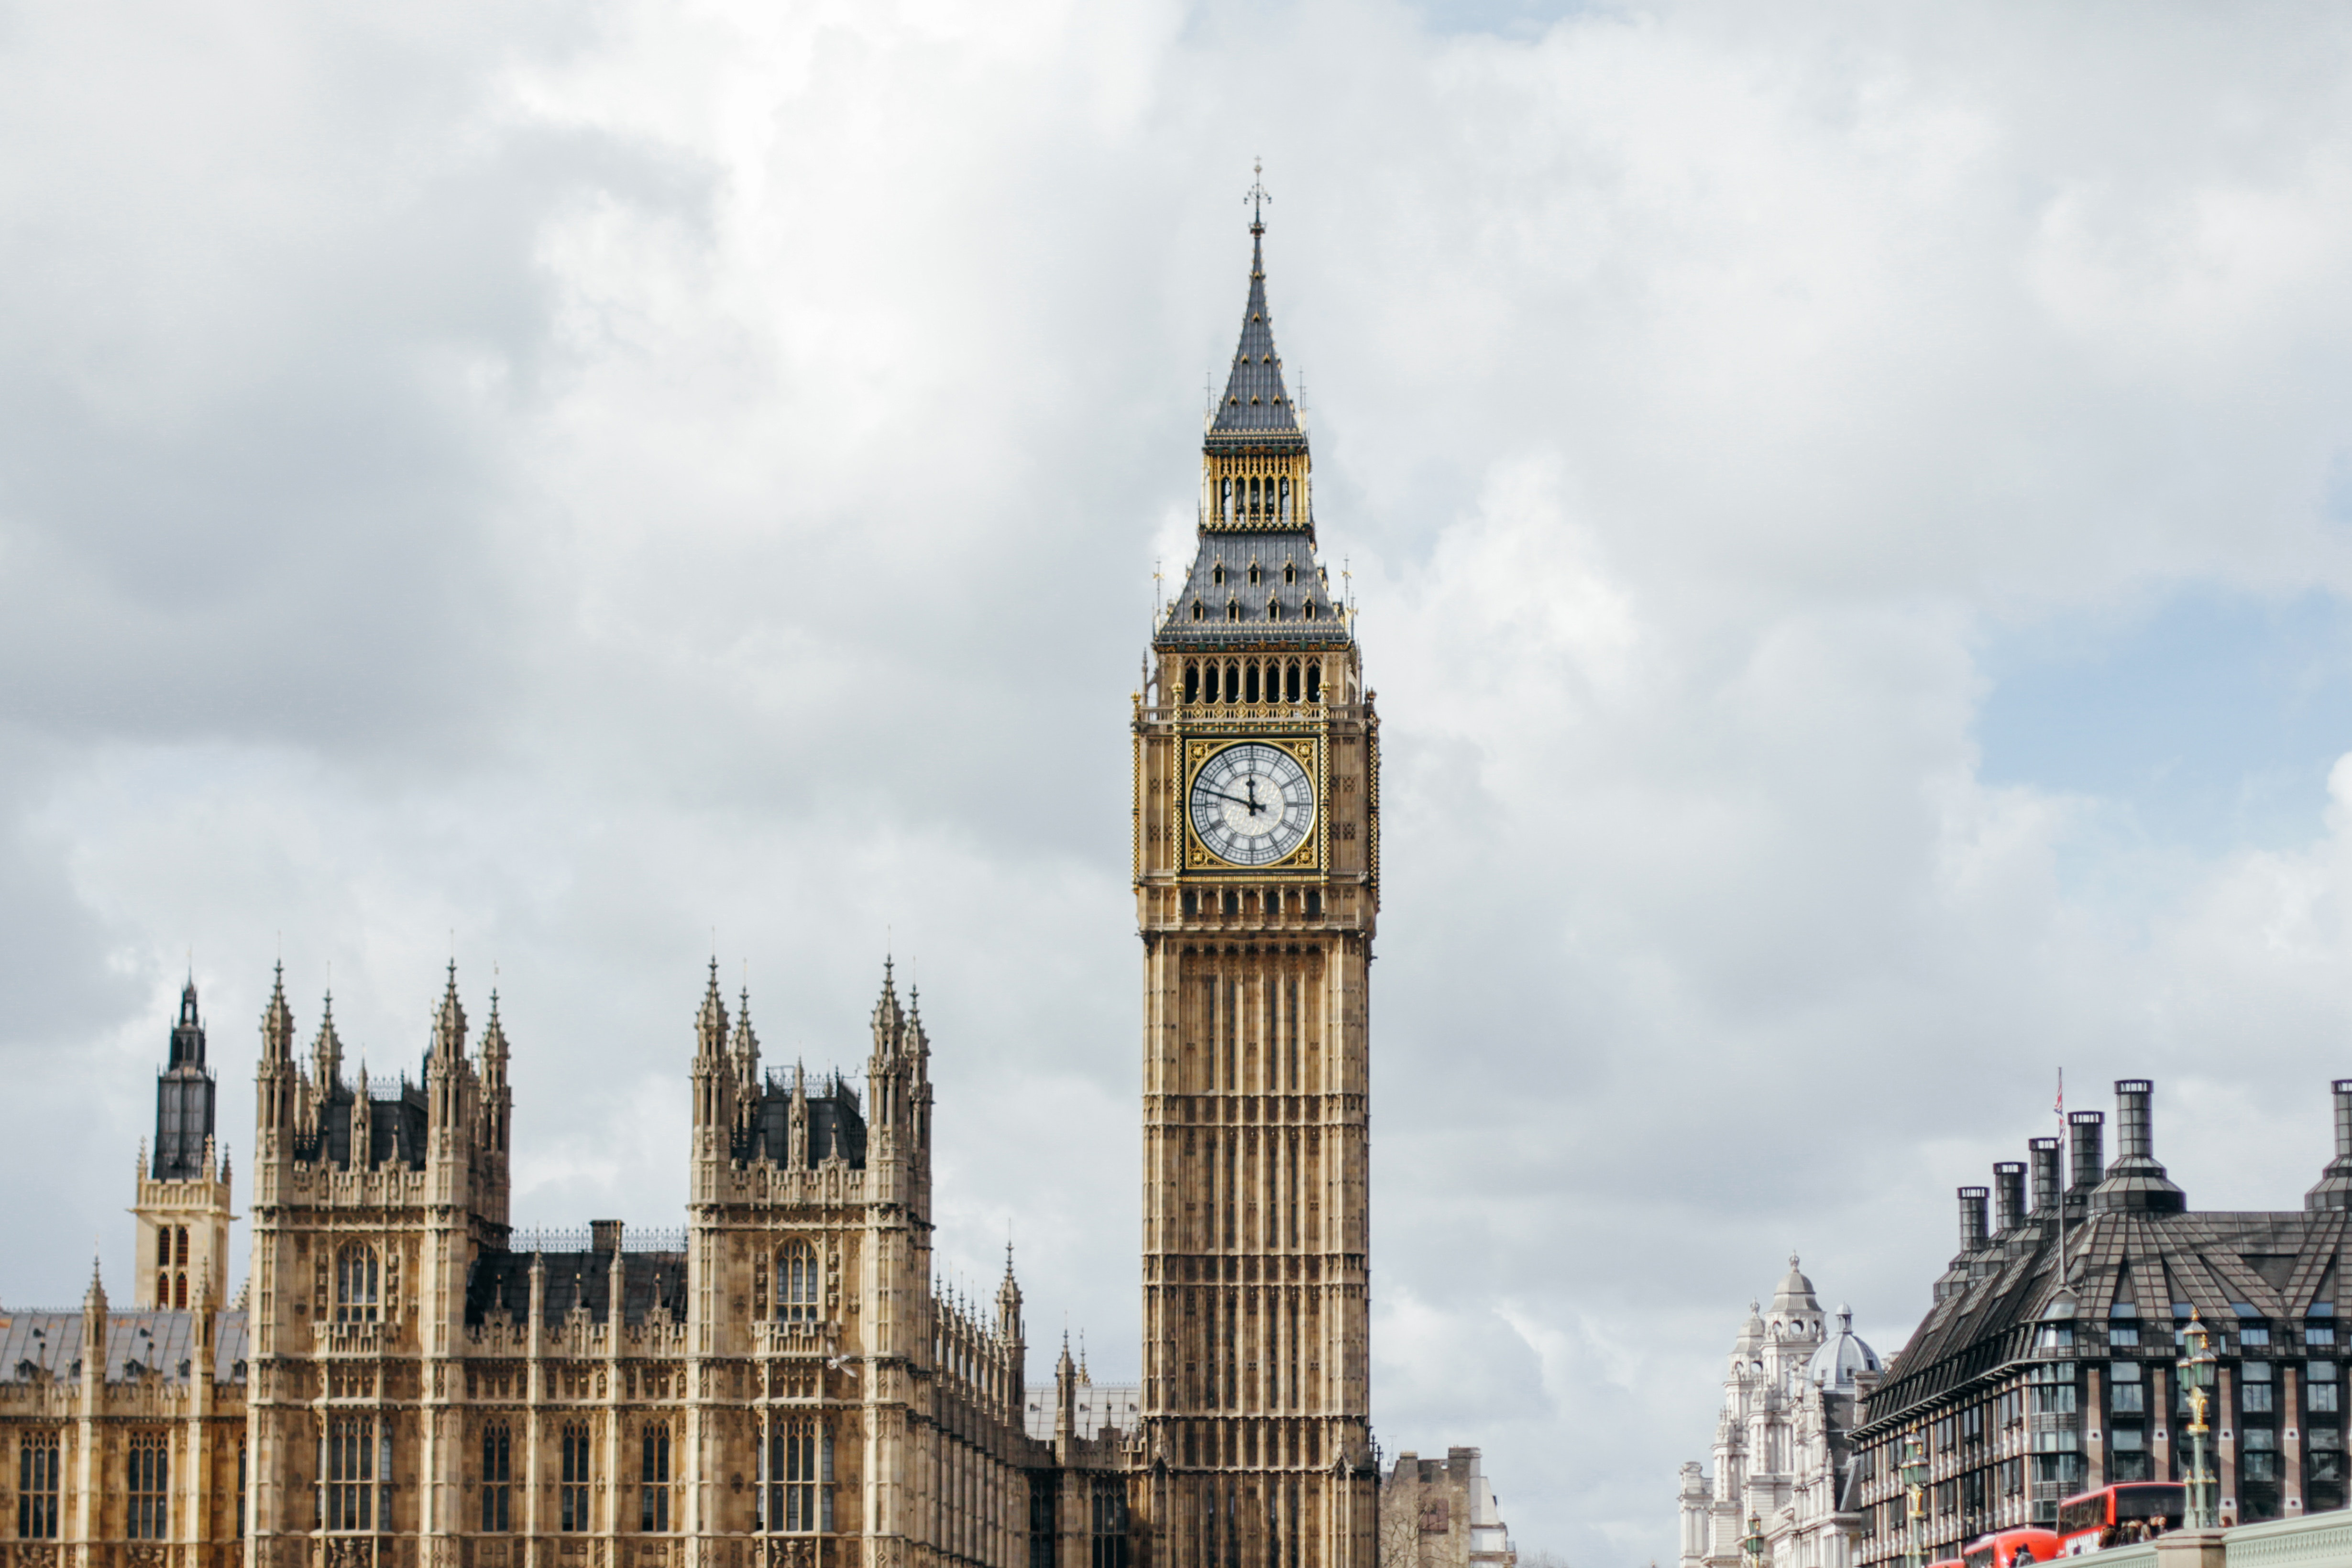
landmark, clock tower, tower, sky, building, architecture, city, metropolis, government, spire, urban area, tourist attraction, metropolitan area, listed building, palace, skyscraper, parliament, tourism, facade, clock, seat of local government, steeple